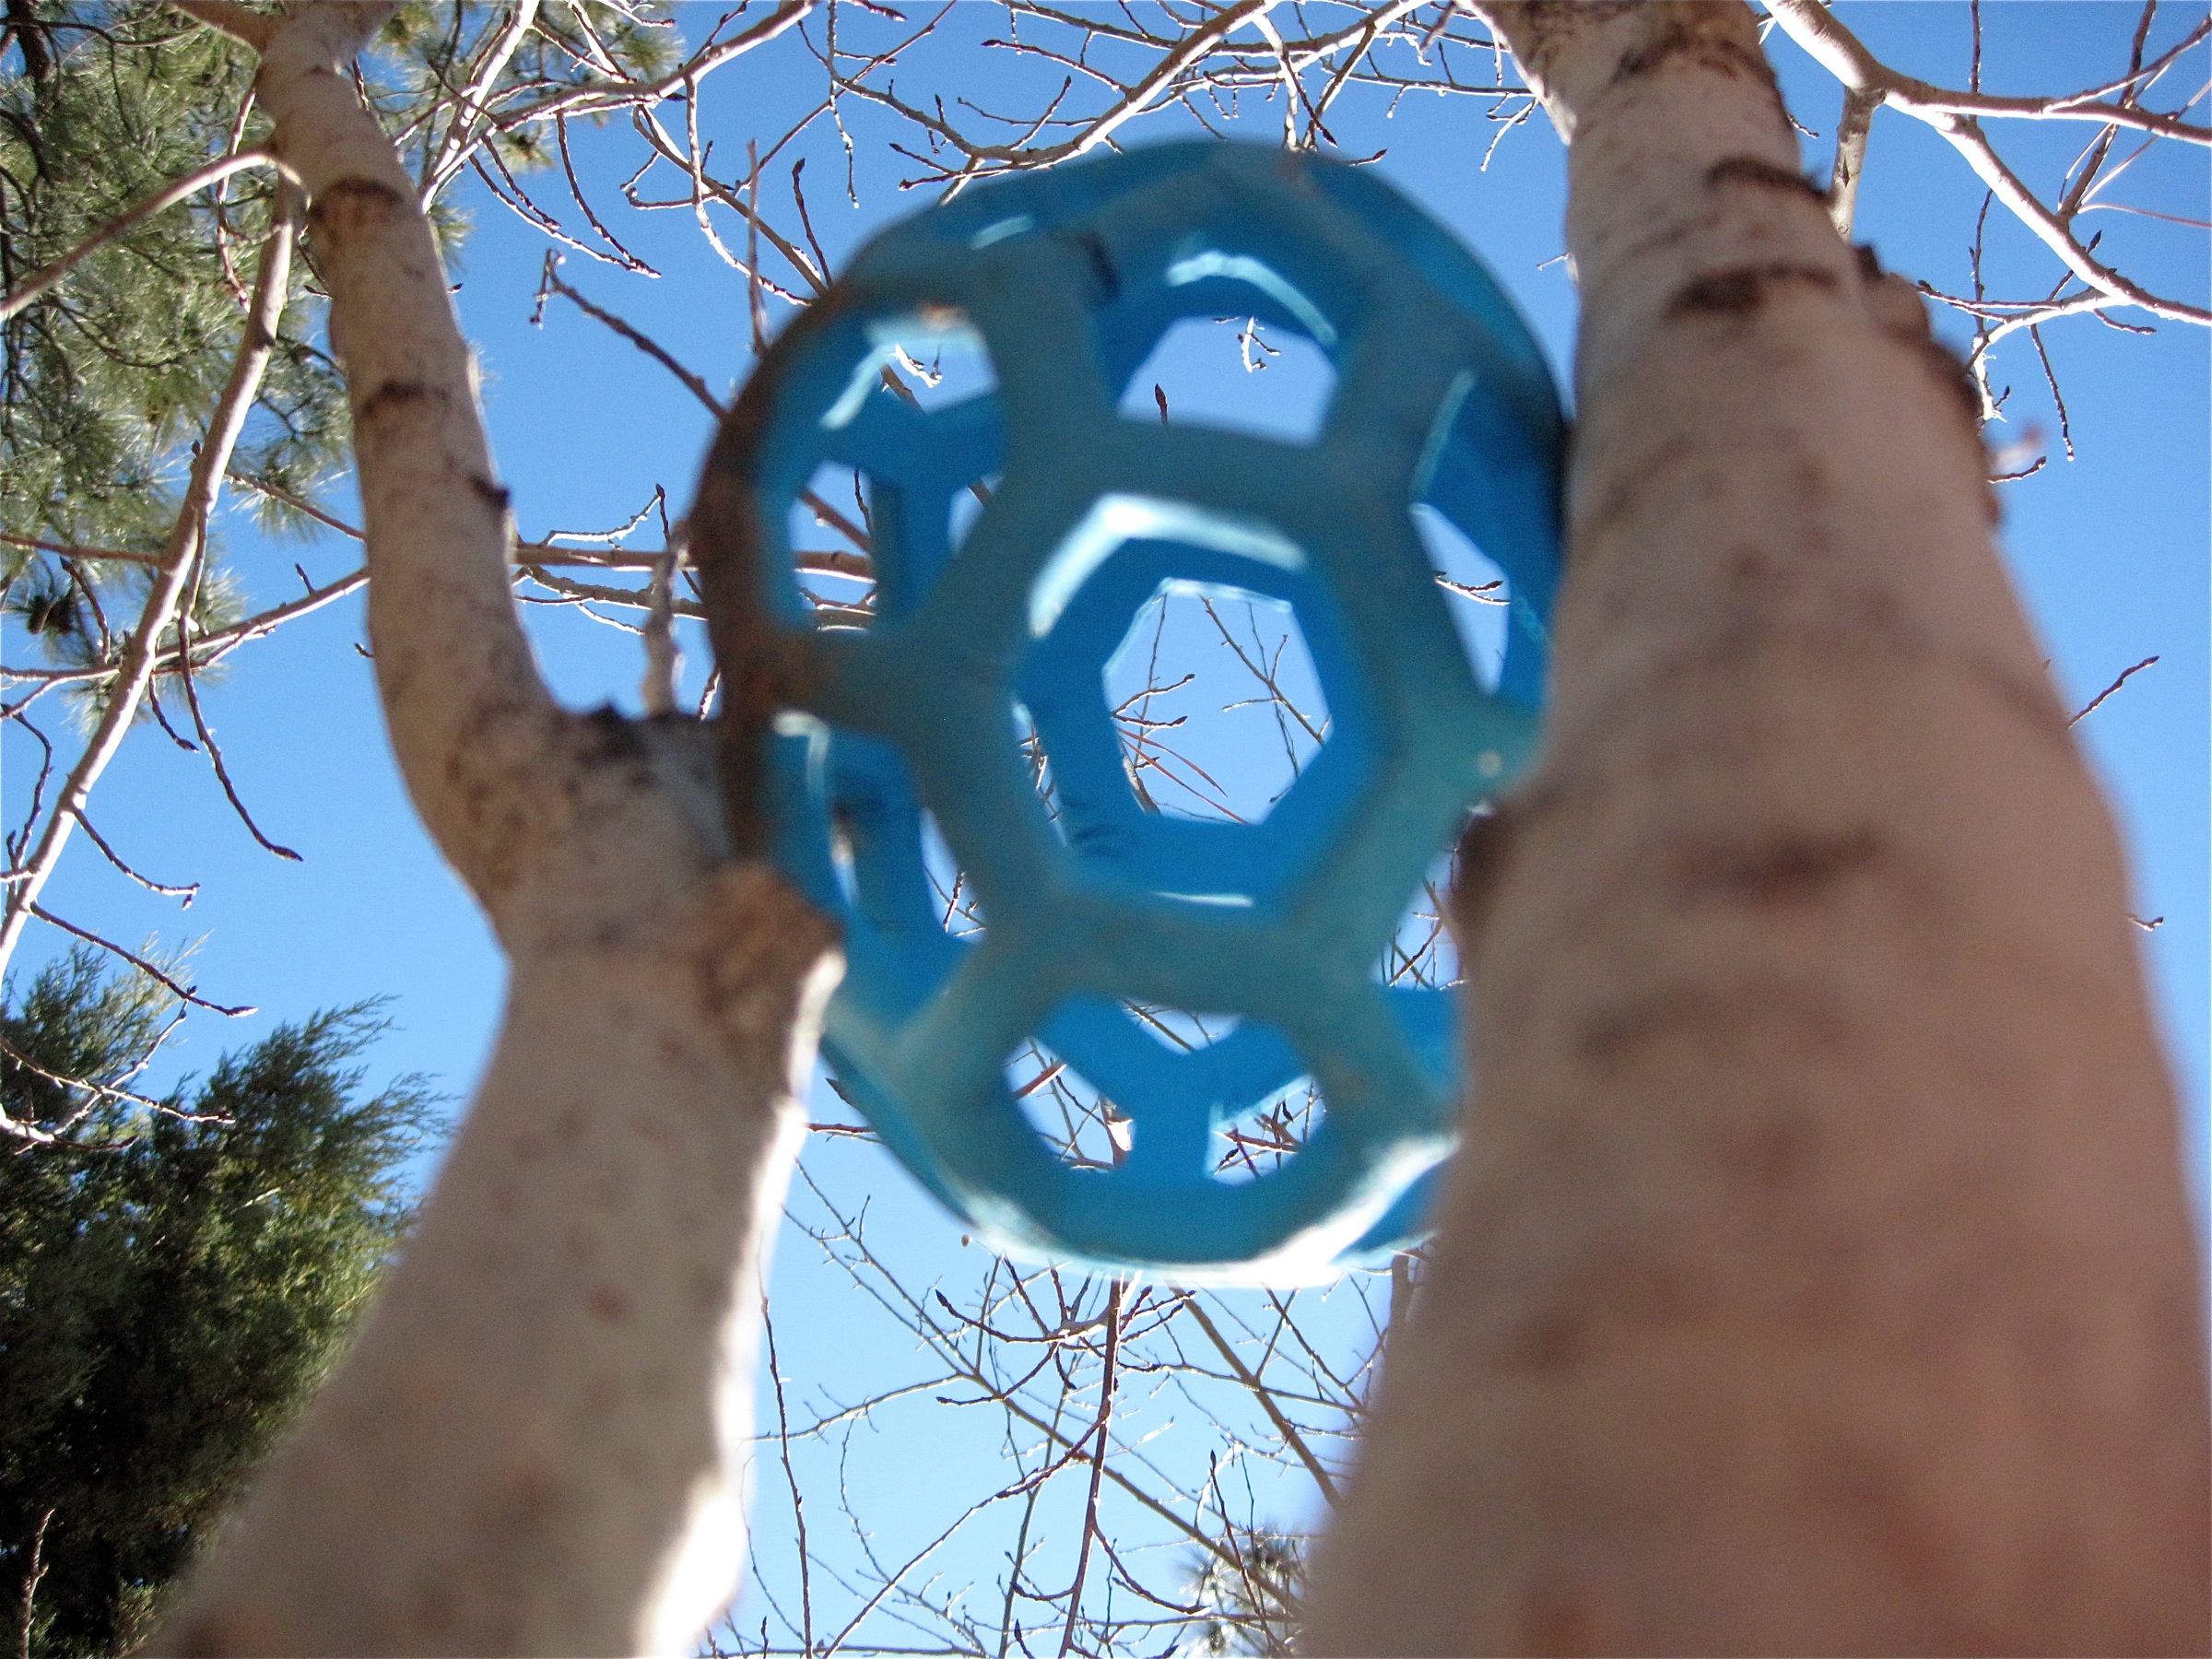
tree, branch, plant, leaf, flower, spring, blue, sculpture, art, inmybackyard, woody plant, outdoor structure